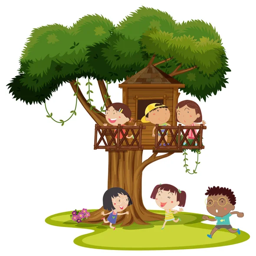
many kids playing in the treehouse royalty free stock illustrations